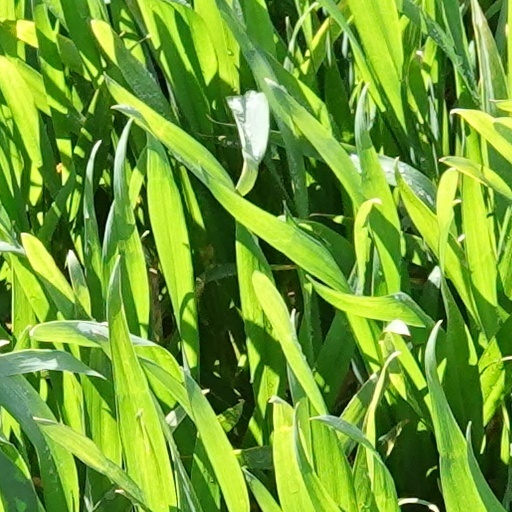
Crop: wheat